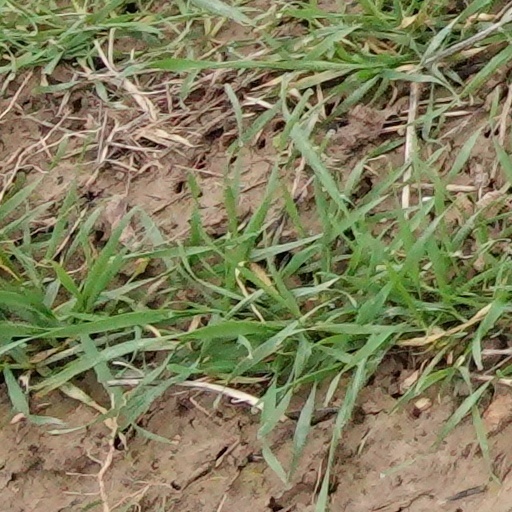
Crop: wheat